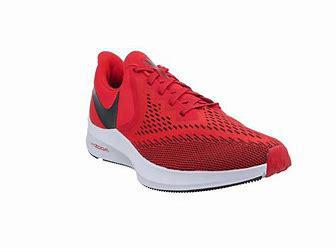
Brand: Nike
Model: Air Zoom Winflo 6